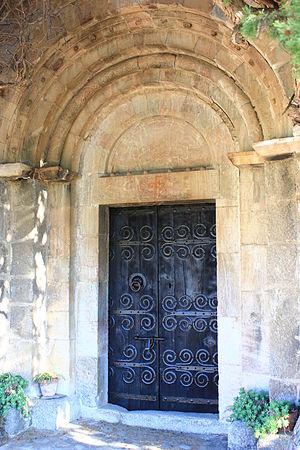
Eus (66) Un des plus beaux villages de France. L'ancienne église paroissiale Saint-Etienne et Saint-Vincent (église du bas)
La chapelle Saint-Vincent-d'En-Bas est une chapelle romane située à Eus dans le département français des Pyrénées-Orientales en région Occitanie.